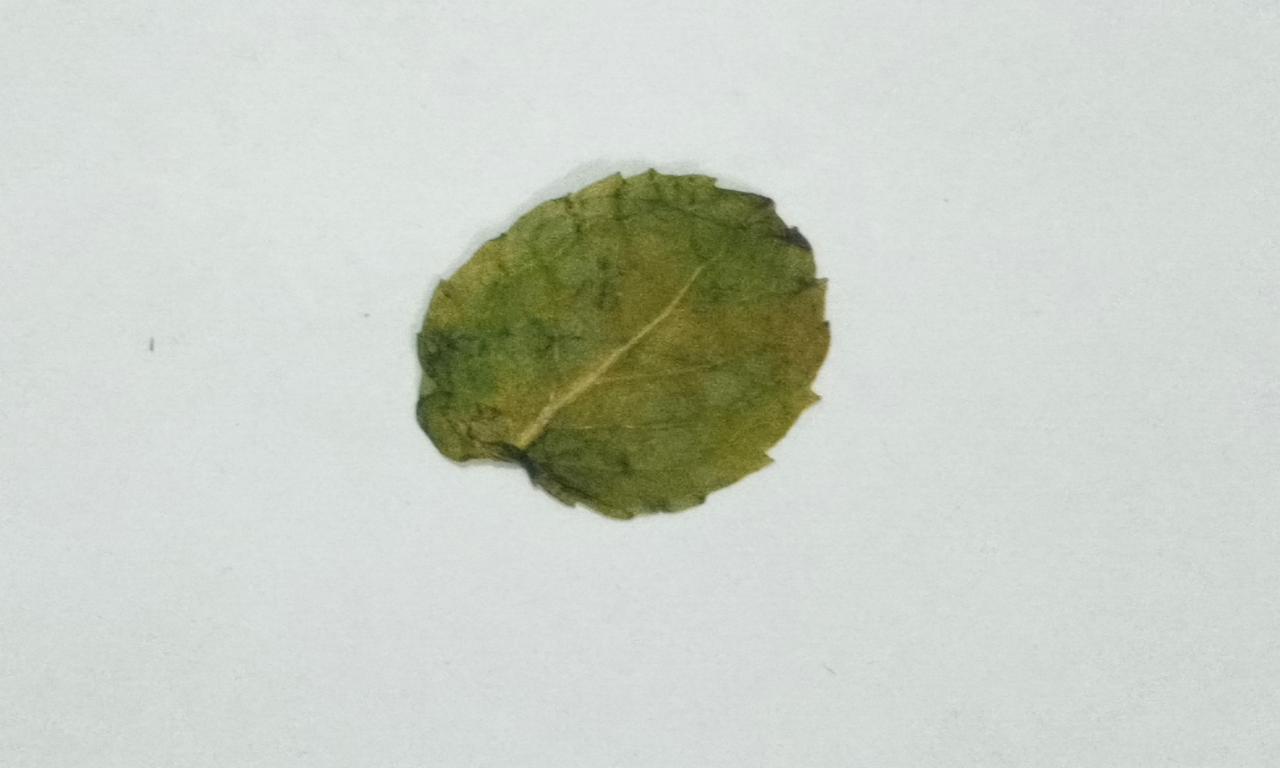
Label: Dried